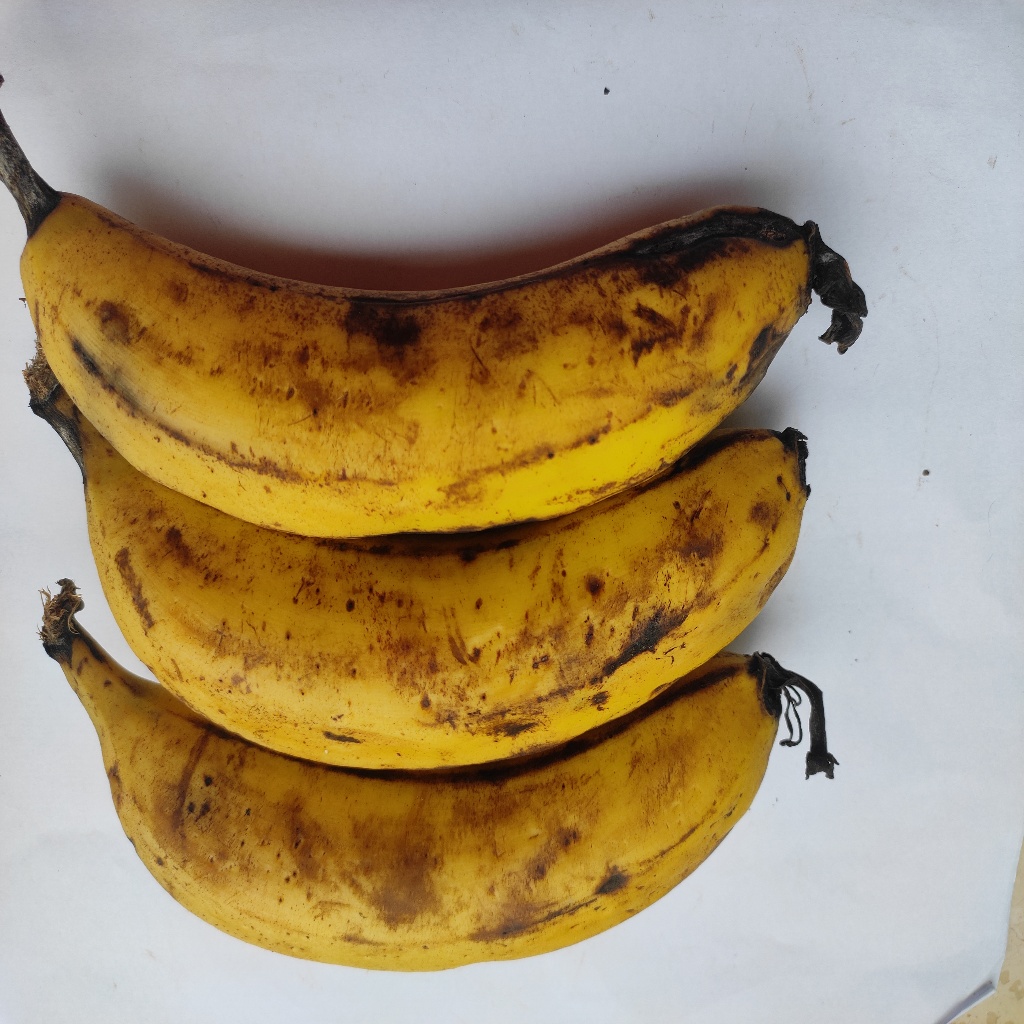
Crop: banana
Quality class: Class_B